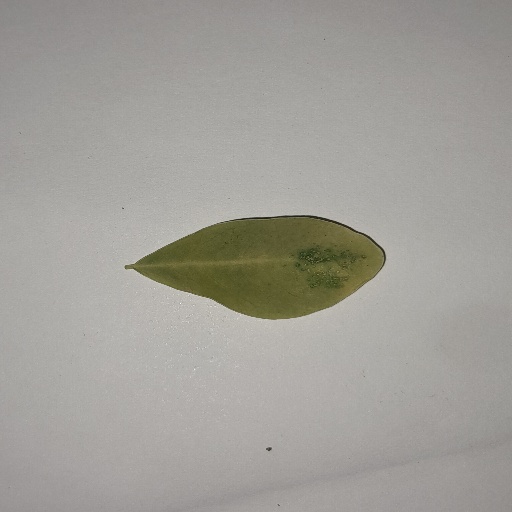
Species: Sojina
Leaf condition: Yellow Leaf